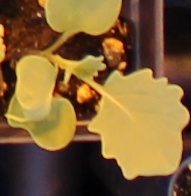
Label: Canola